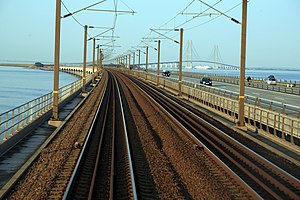
Togulykken på Storebæltsbroen 2019 / Ulykken
Jernbanesporene på Vestbroen.
Togulykken på Storebæltsbroen skete onsdag den 2. januar 2019 kort efter kl. 07:30 på Storebæltsforbindelsens vestbro mellem Sprogø og Fyn. Otte passagerer blev dræbt, og 18 blev kvæstet, da den forreste del af et lyntog på vej mod København med 134 personer ombord blev ramt af en løsrevet transporttrailer fra et modkørende godstog. Togulykken var den mest alvorlige i Danmark i 30 år.